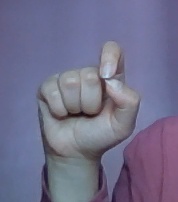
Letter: fa